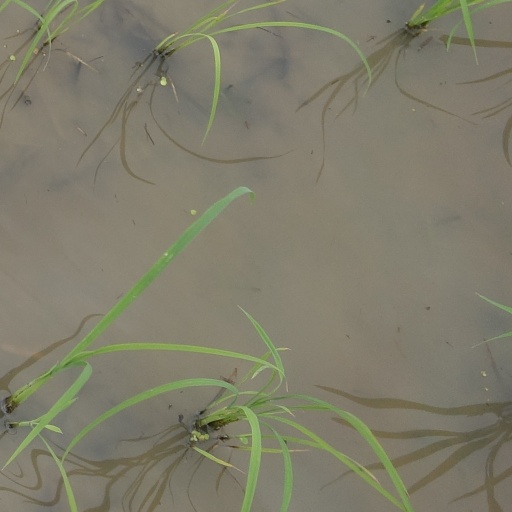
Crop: rice